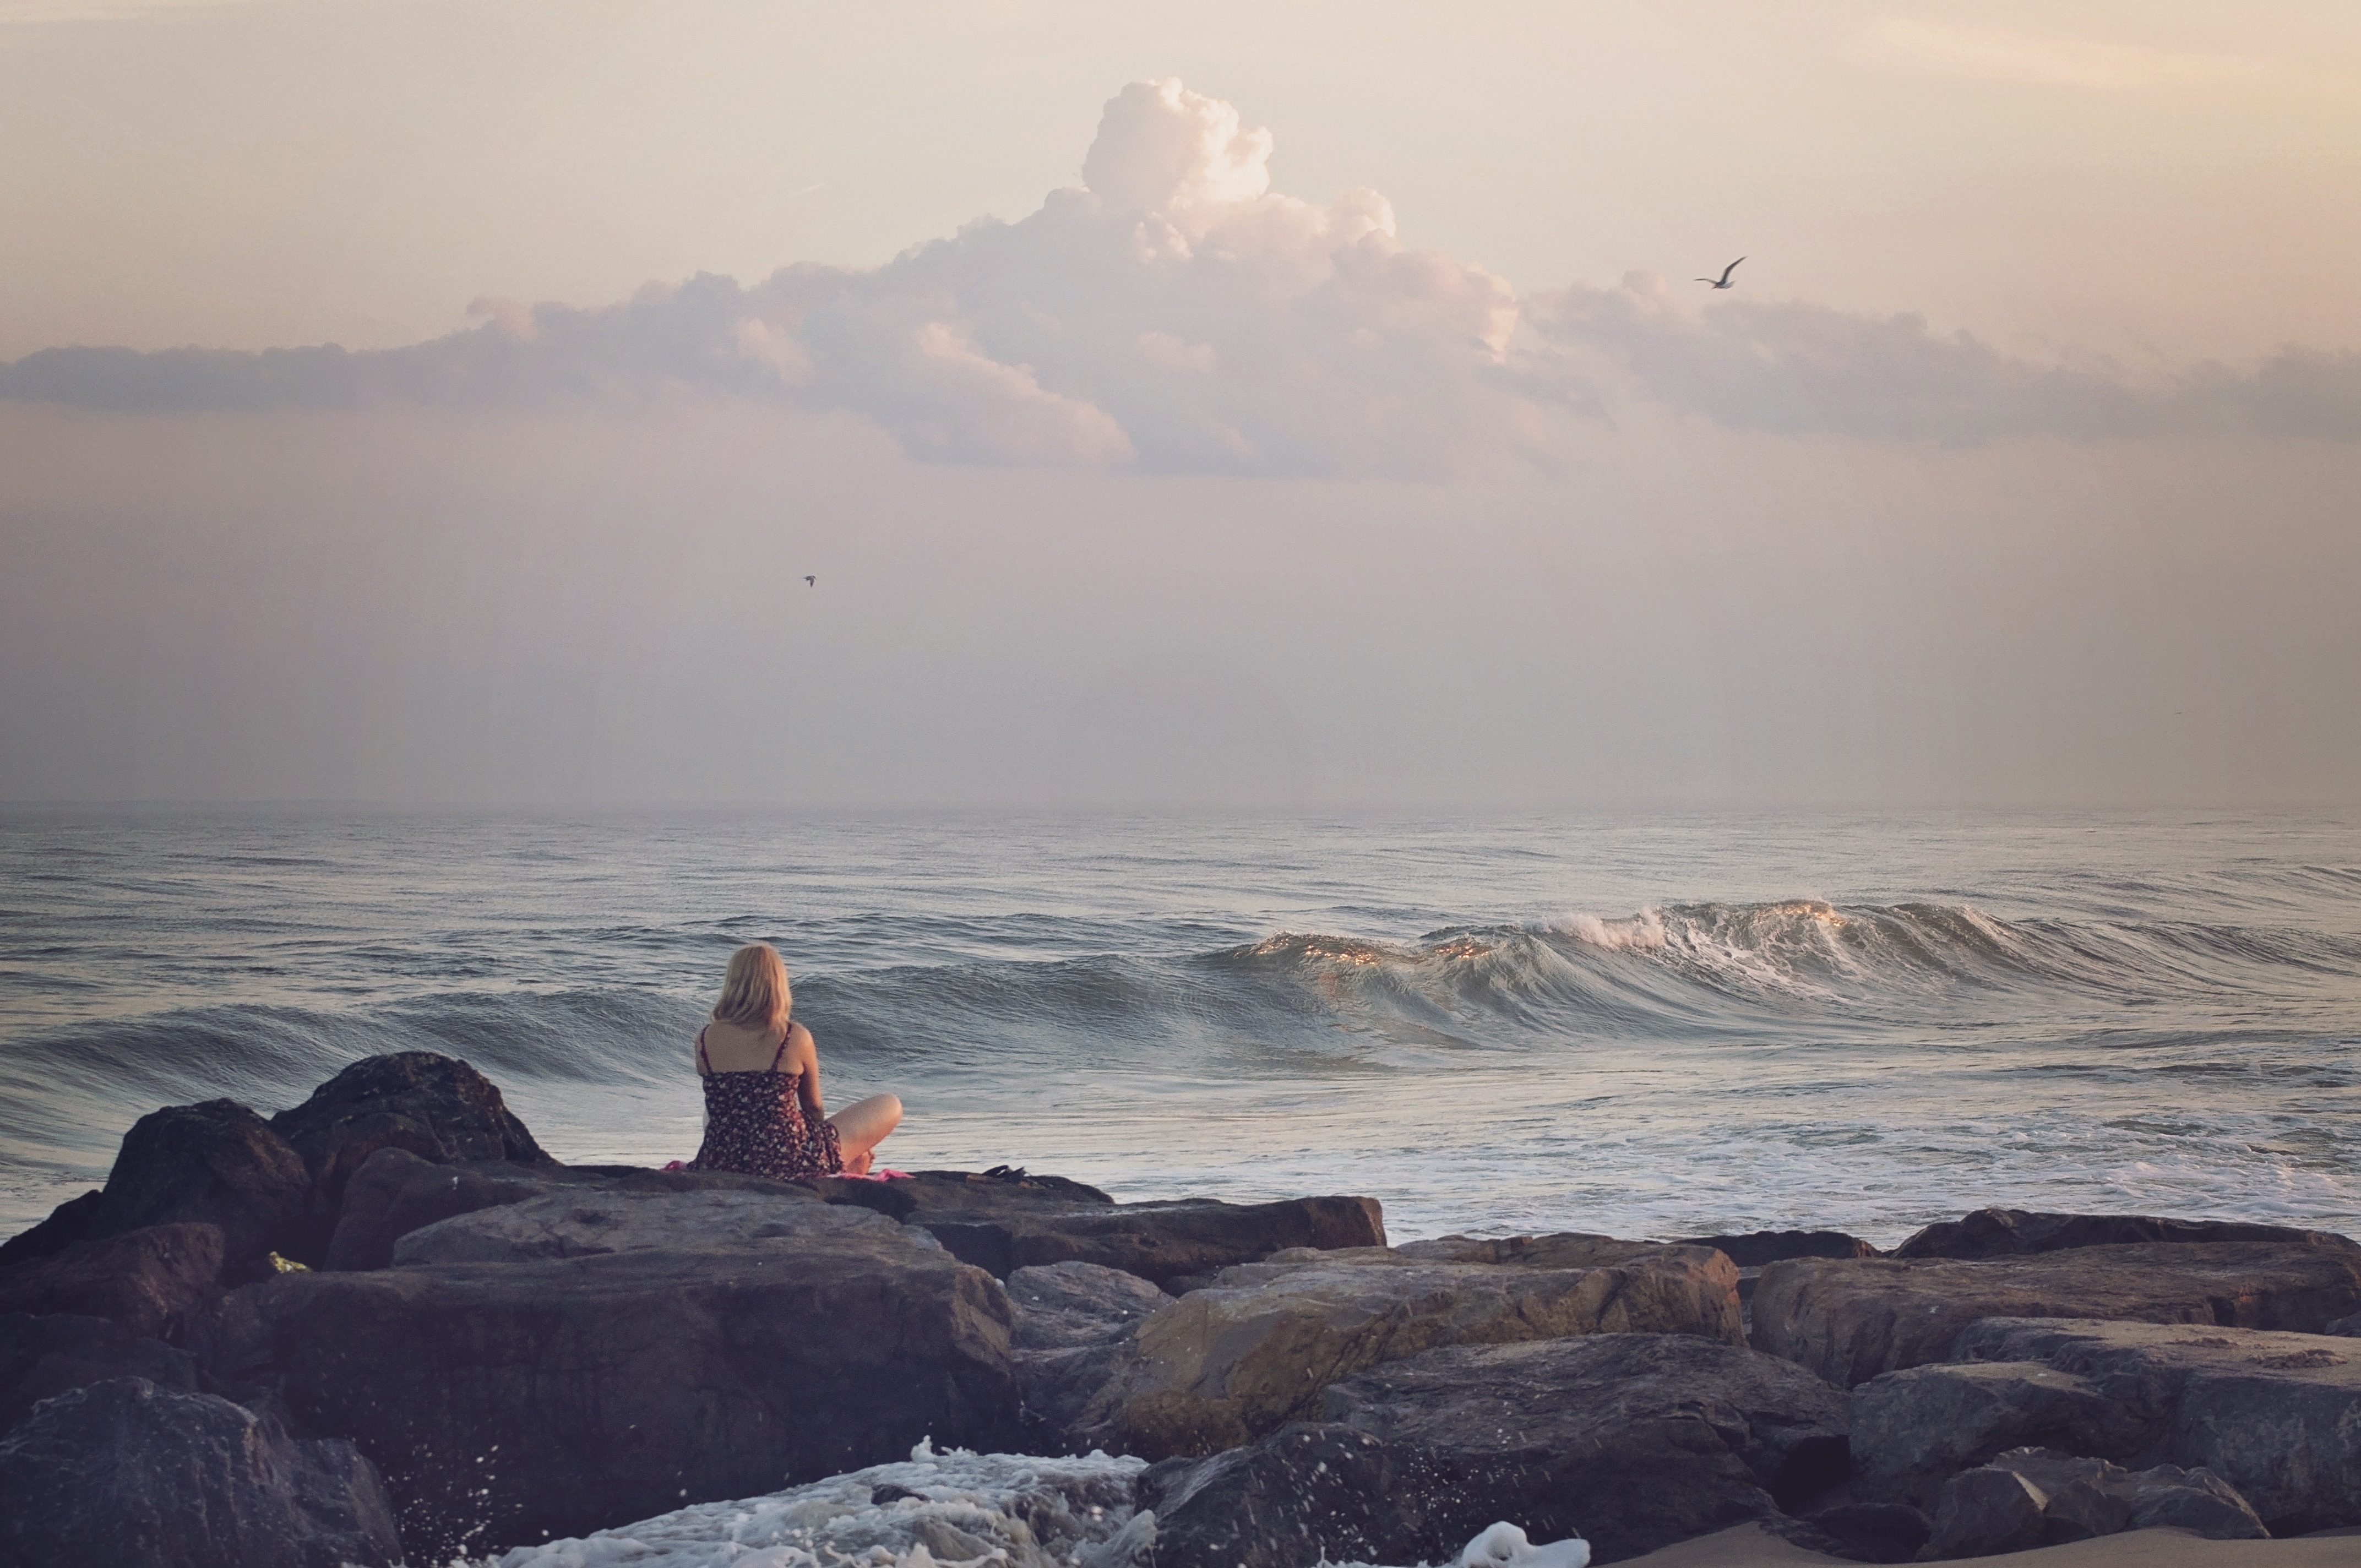
beach, sea, coast, water, nature, sand, rock, ocean, horizon, person, cloud, woman, sunrise, sunset, morning, round, shore, wave, view, dawn, vacation, cliff, seaside, dusk, female, evening, sitting, holiday, bay, terrain, body of water, rocks, stones, waves, clouds, boulders, breakwater, cape, atmospheric phenomenon, wind wave